Gravesend, Brooklyn

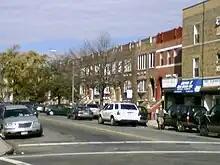
Dahill Road and Kings Highway

The Brooklyn Public Library's Gravesend branch is located at 303 Avenue X near West 2nd Street. It opened in 1962 and was renovated in 2001.